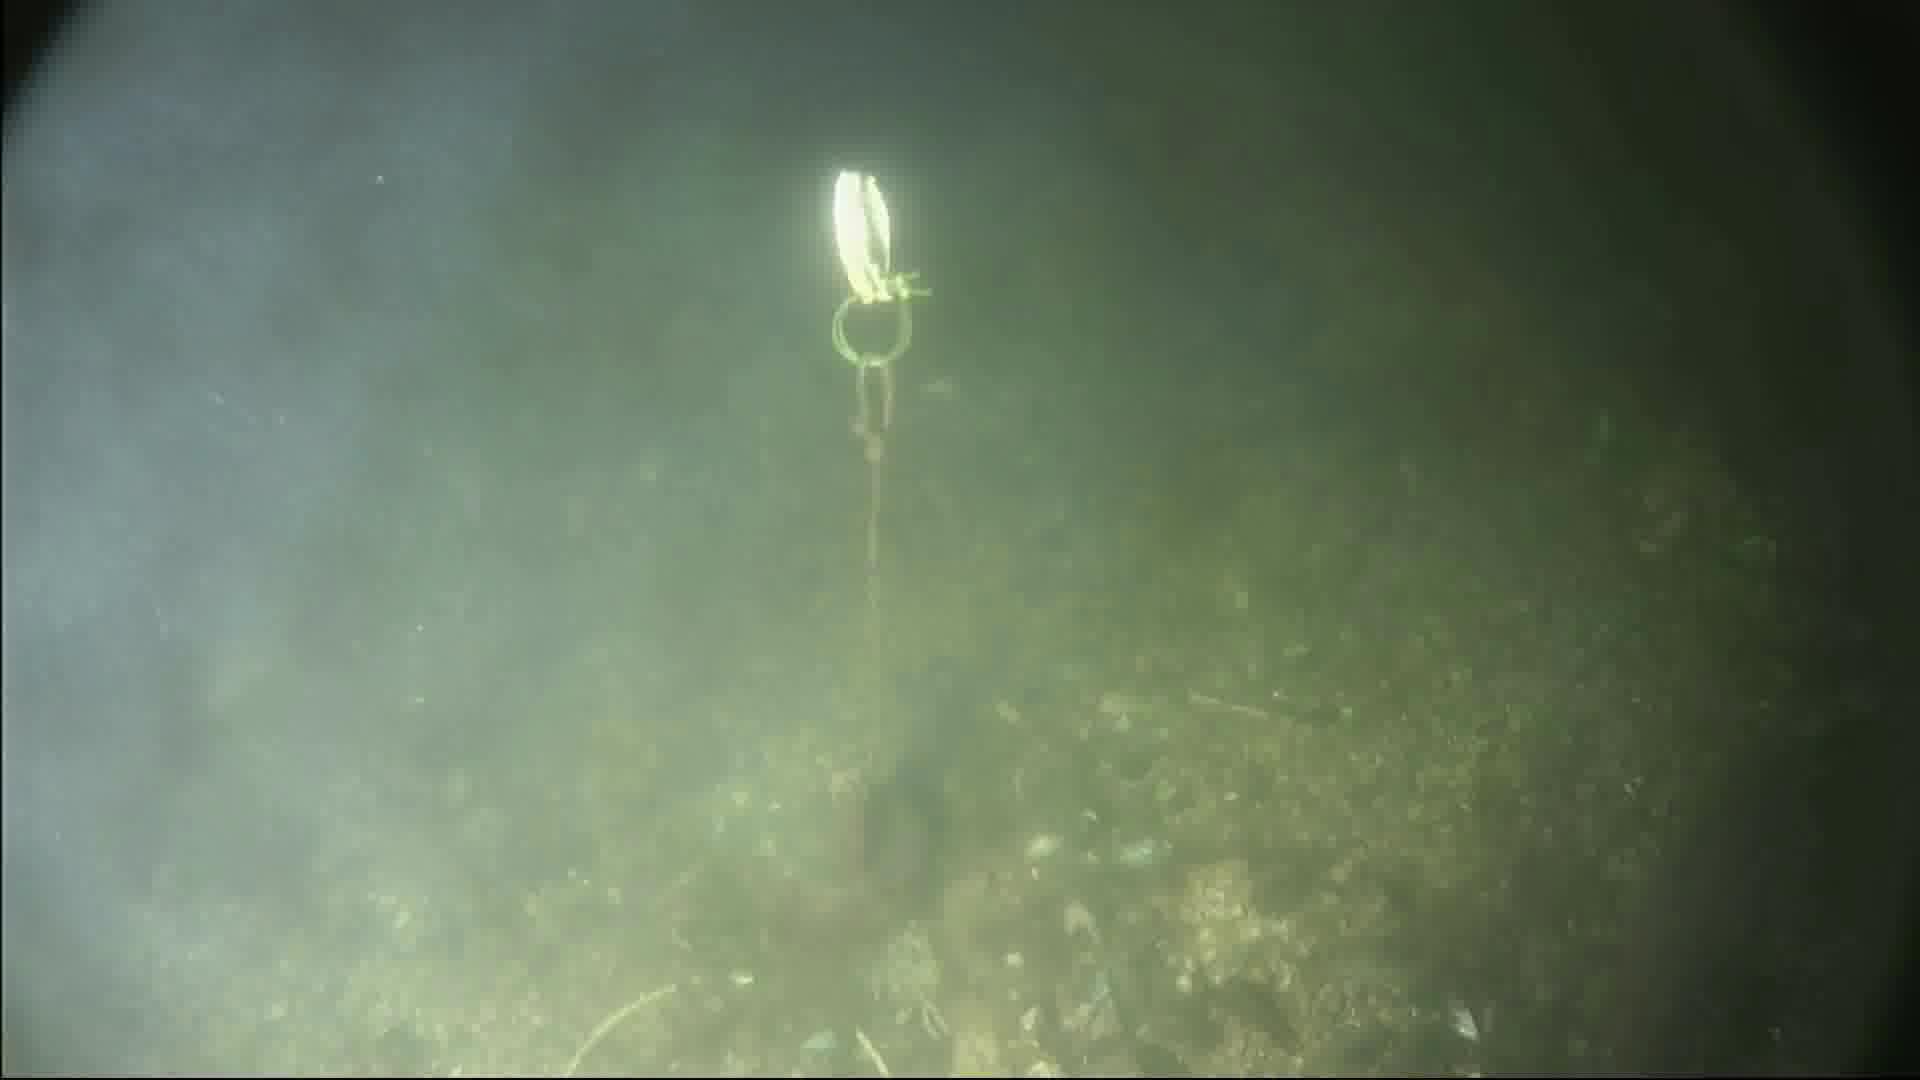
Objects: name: crab